Battle of Antioch (1098)

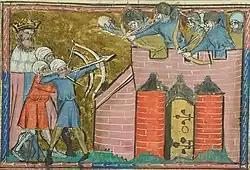
An illustration of Kerbogha besieging Antioch, from a 14th-century manuscript in the care of the Bibliothèque nationale de France

As the starving and outnumbered Crusaders emerged from the gates of the city and divided into six regiments, Kerbogha's commander, Watthab ibn Mahmud, urged him to immediately strike their advancing line. However, Kerbogha was concerned a preemptive strike might only destroy the Crusader's front line and may also significantly weaken his own forces disproportionately. However, as the French continued to advance against the Turks, Kerbogha began to grasp the severity of the situation (he previously underestimated the size of the crusading army), and attempted to establish an embassy between him and the Crusaders in order to broker a truce. However, it was too late for him, and the leaders of the crusade ignored his emissary.